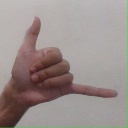
अक्षर: द